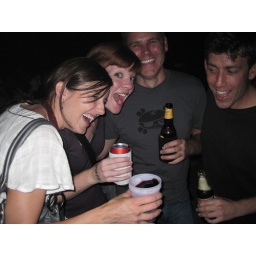
the wine sloshing around in that cup explains how my shirt turned out red last night.